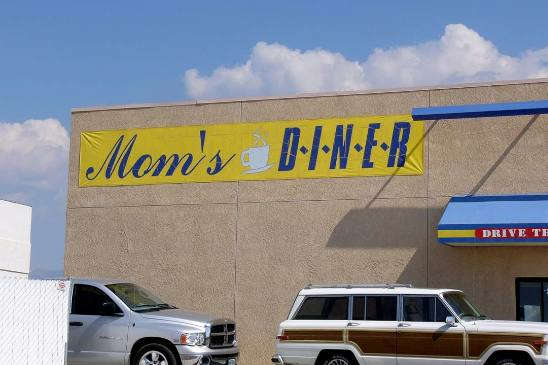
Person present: No